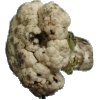
Label: Cauliflower 1